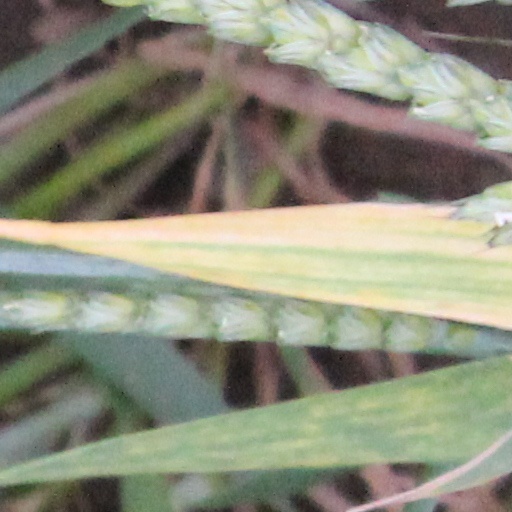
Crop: wheat